Sora (Kingdom Hearts)

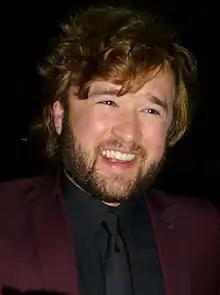
Haley Joel Osment voices Sora in the English version of the series.

Sora is voiced in Japanese by Miyu Irino, who used his normal voice for the beginning; Irino was filmed with cameras during voice recording to provide a reference for Sora's mouth movements. As Irino grew older, he struggled with sounding as young as Sora, who remained the same in "Re:coded" as his data form. By "Kingdom Hearts III", Irino faced more issues during recordings of the game. After finishing the game, Irino wondered if he might properly portray Sora in sequels due to his age gap.